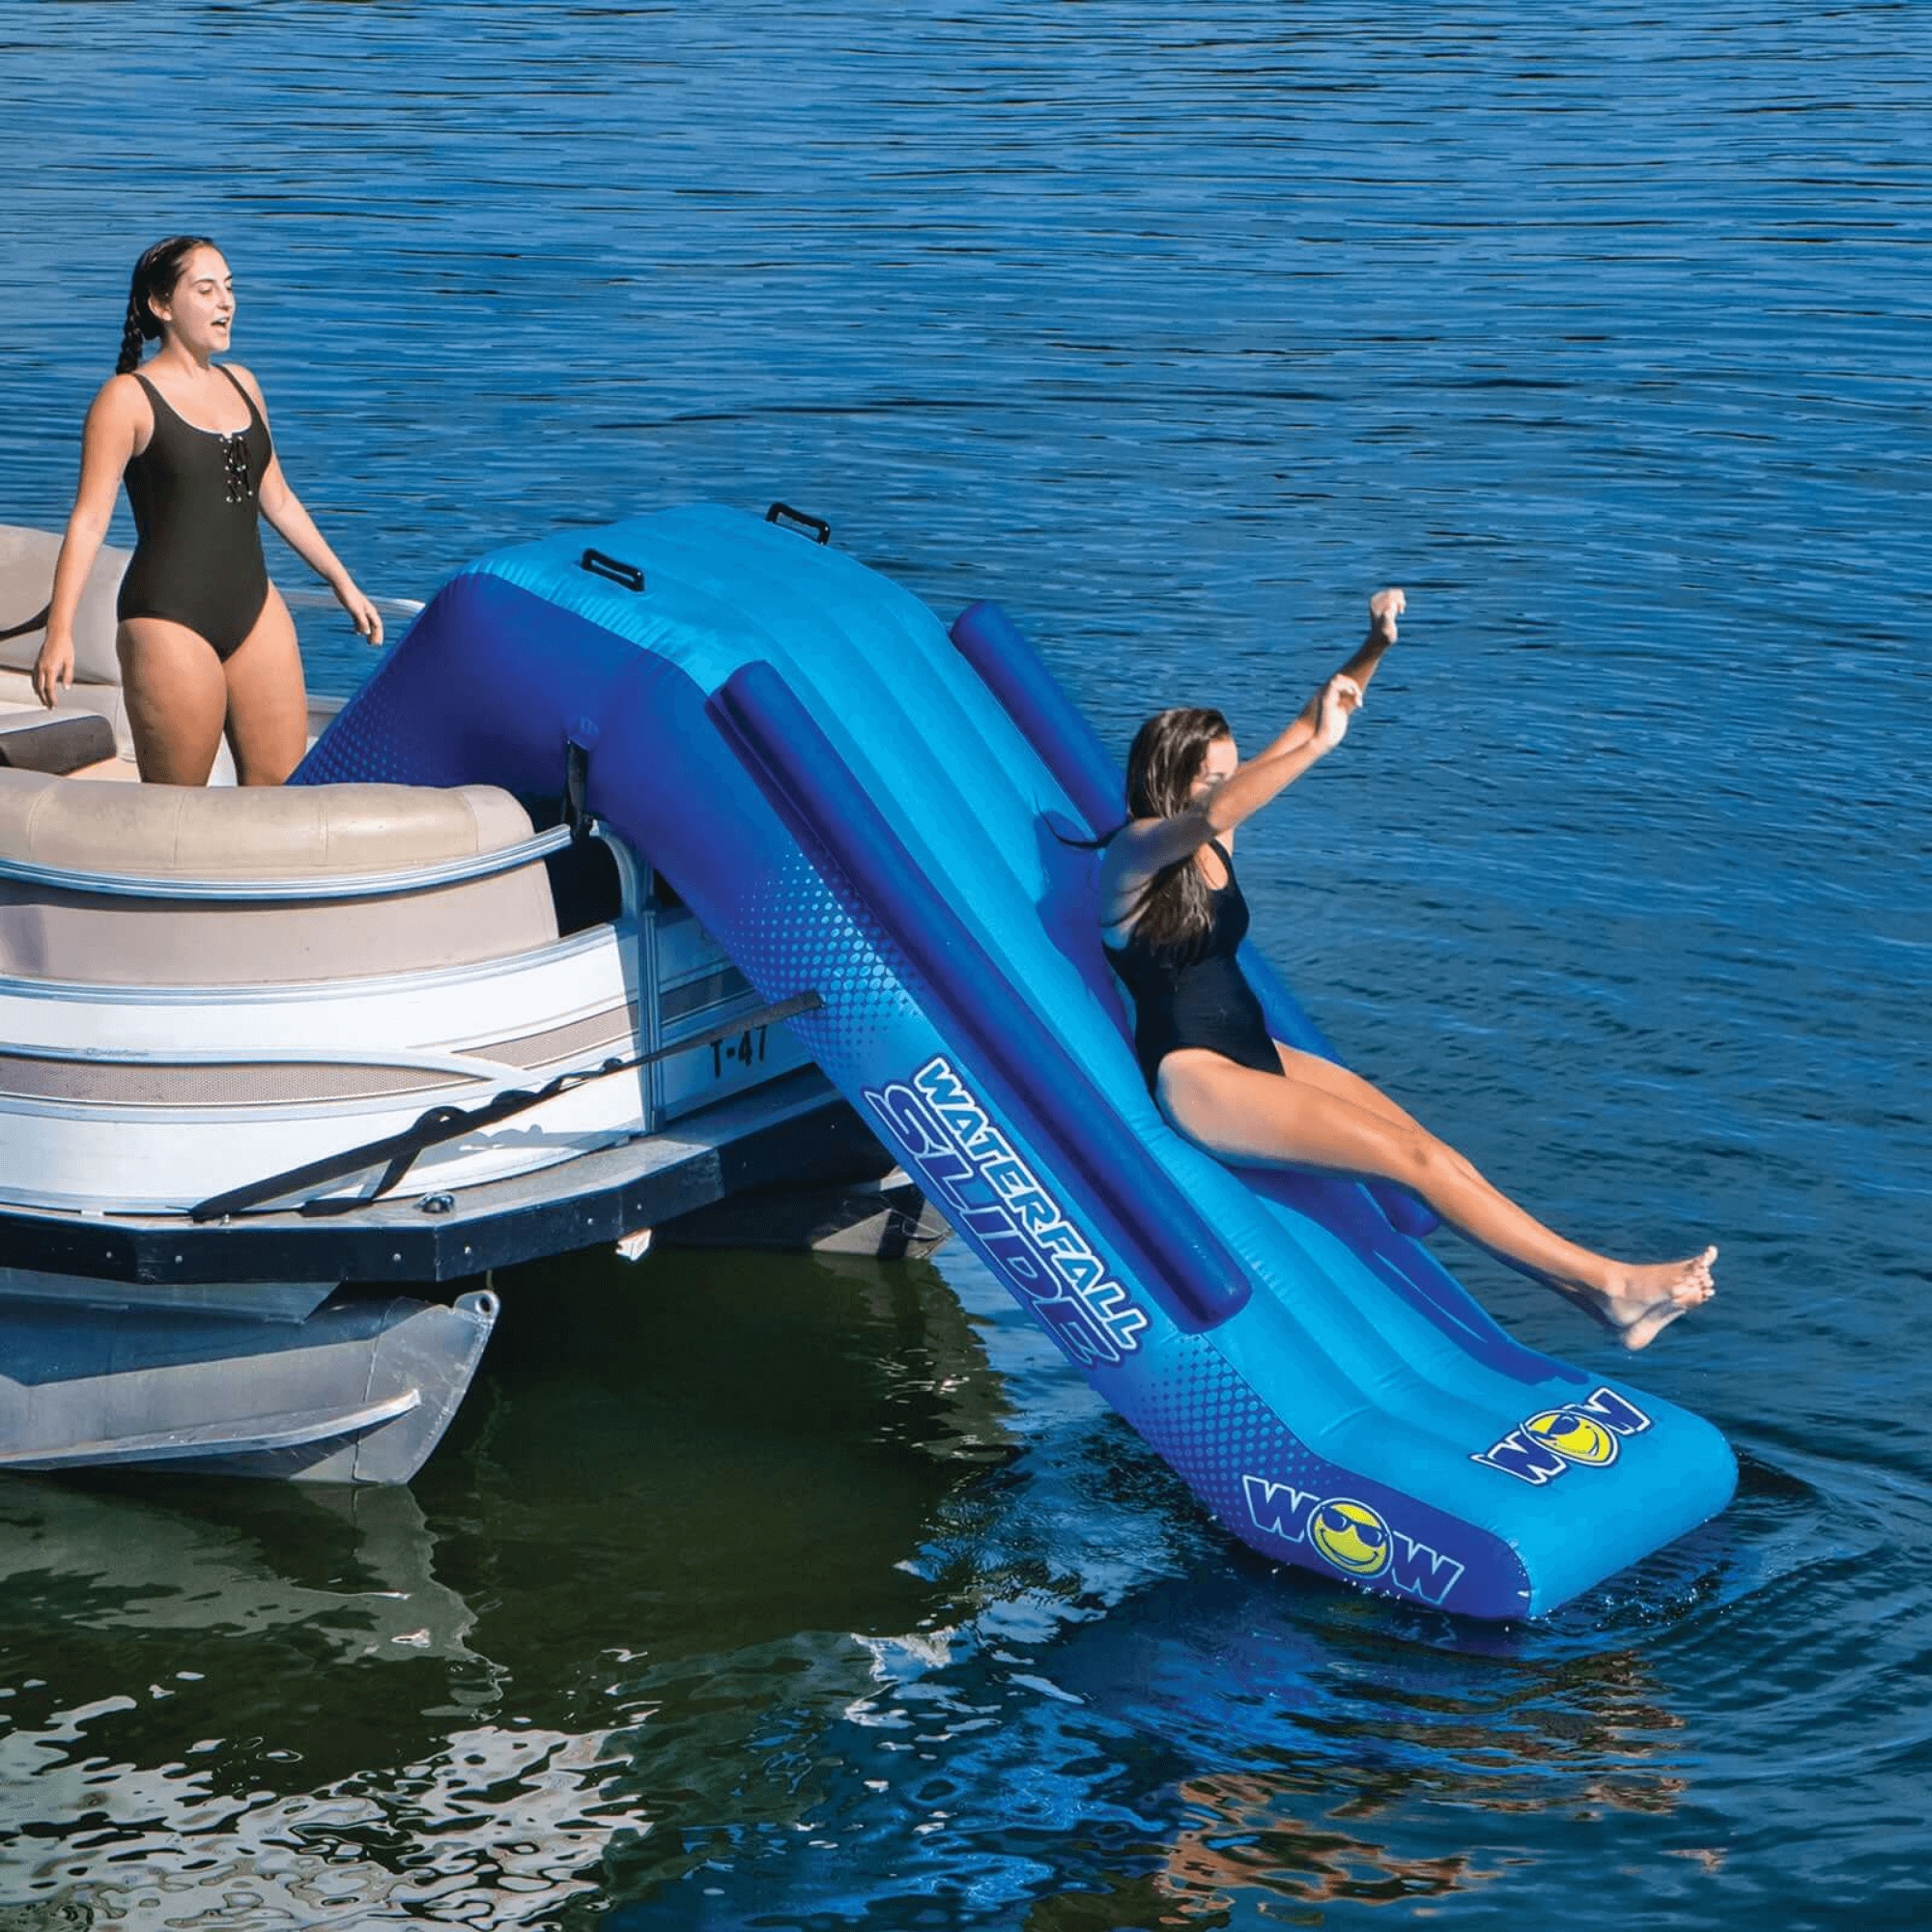
WOW Watersports Pontoon Waterfall Slide with Inflatable Safety Rails
The Waterfall Slide by WOW turns any pontoon into a playground! Jumping into the water is so old school – SLIDE into the coolness of your favorite body of water. The Waterfall slide is made with a Premium layered reinforced PVC which makes it Ultra Heavy-Duty for heavy-duty FUN. Backed by the 1-year WOW Warranty. The Adjustable straps fit most pontoons, simply inflate, attach, and SLIDE. We recommend one slider at a time, it’s fun to take turns! Adjustable Straps let you fit the slide off most pontoon boats Heavy duty Premium Layered polyester reinforced PVC Inflate and Attach to your Craft easily in minutes. 8-foot smooth glide sliding surface Inflatable deluxe safety rails Molded steps and two molded handles make it easy to board Deflate and fold up for EZ Storage. Take turns and slide one at a time, Capacity: 1 user, 200 lbs. Dimensions 10.5ft x 33in x 54in 1-year WOW WARRANTY
Brand: WOW Watersports
Category: Sporting Goods > Outdoor Recreation > Boating & Water Sports > Towed Water Sports